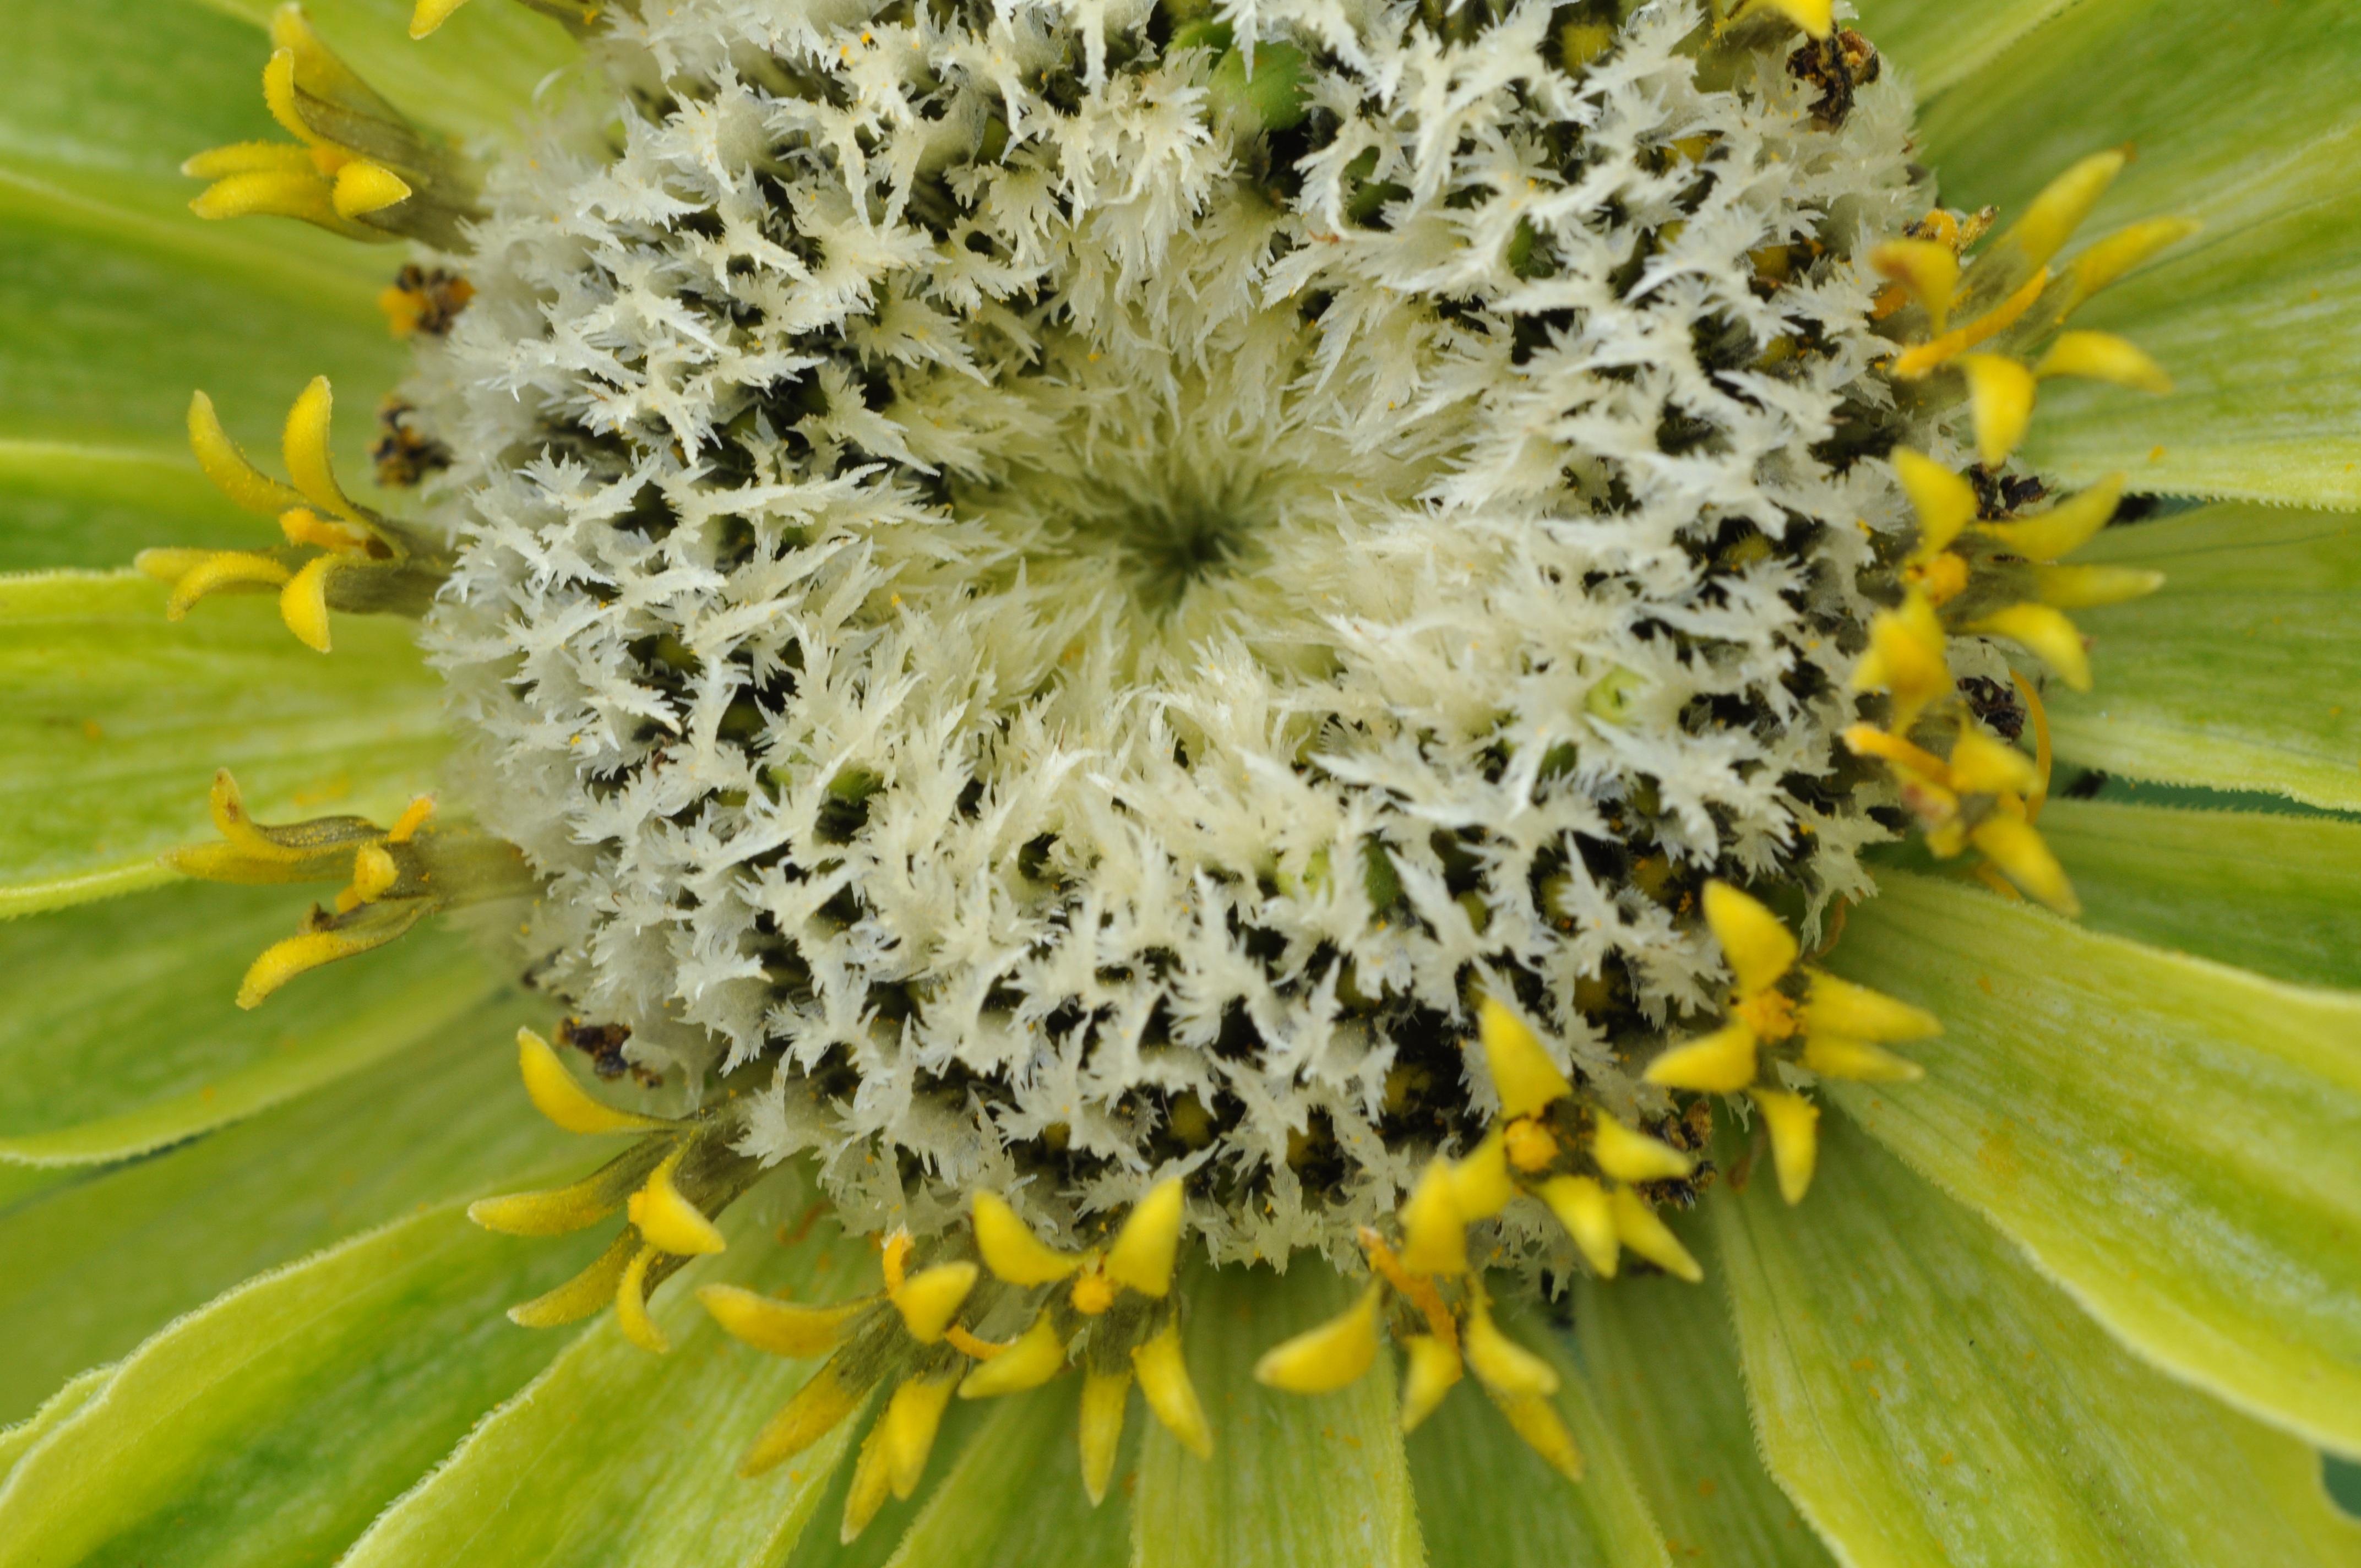
blossom, plant, flower, bloom, produce, macro, botany, yellow, flora, wildflower, close up, dahlia, macro photography, flowering plant, daisy family, state garden show, sunflower seed, plant stem, land plant